Dave LaMont

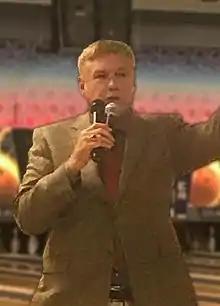
LaMont at a PBA bowling tournament in 2019

LaMont served as a radio announcer for Miami Hurricanes basketball and baseball from 1998 until 2000, as well as serving as a host and substitute play-by-play announcer for the Miami Heat from 1993 to 1999.